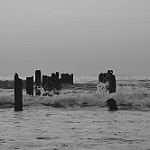
Label: B & W